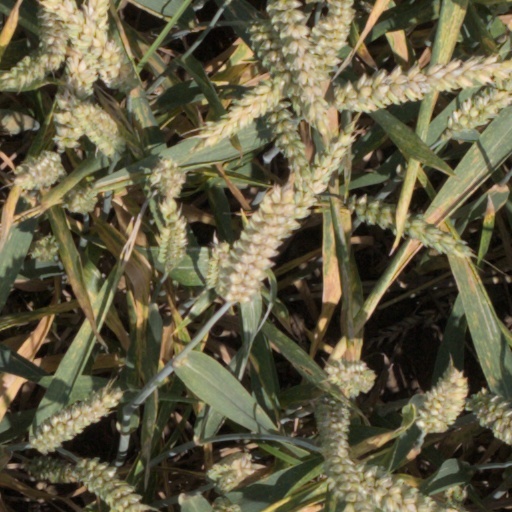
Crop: wheat